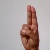
The image shows a hand gesture representing the letter 'U' in Indian Sign Language.